MIT Senseable City Lab

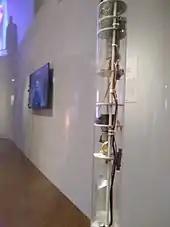
Underworlds sewage sampling and monitoring technology, ca. 2017

Since 2004, the Senseable City Lab has grown rapidly reaching 35 completed projects by 2009 with a turnover of 63 researchers from all over the world. Lab researchers have produced 166 scientific publications in high-impact academic journals such as "Eigenplaces: analysing cities using the space-time structure of the mobile phone network". The Lab's design work has been exhibited in some of the world's leading venues including the Venice Biennale, MoMA The Museum of Modern Art, the 2008 Zaragoza World Expo, the Architectural League of New York, Design Museum Barcelona, the Canadian Centre for Architecture and the MIT Museum. The Lab's work have been recognized in TIME Magazine's Best Invention of the Year 2007, Esquire Magazine's Best and Brightest 2008, Blueprint Magazine's List of 25 Who Will Change the World of Design in 2010, and Thames and Hudson's 2009 List of Innovators Shaping Our Creative Future. In January 2009, Director Carlo Ratti represented the Lab as a delegate to the World Economic Forum in Davos. In 2011, he presented at TED in Longbeach.